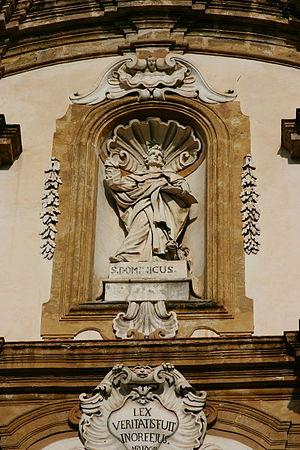
L' église Saint-Dominique est une église située à Palerme, en Sicile. Située sur la Piazza San Domenico, dans le quartier de La Loggia, dans le centre historique de la ville., l'église accueille les sépultures de nombreuses personnalités de l'histoire et de la culture siciliennes. Pour cette raison elle est connue sous le nom de « Panthéon des illustres Siciliens ».